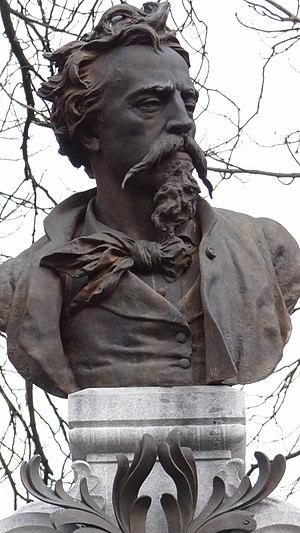
Valenciennes - cimetière des Prix de Rome - -Jean-Baptiste Carpeaux
Jean-Baptiste Carpeaux, né le 11 mai 1827 à Valenciennes et mort le 12 octobre 1875 à Courbevoie, est un sculpteur, peintre et dessinateur français.
La rue Carpeaux est une rue située dans le quartier des Grandes-Carrières du 18ᵉ arrondissement de Paris.
L'École supérieure d'art et de design de Valenciennes est une école supérieure d'art française, relevant des collectivités territoriales.